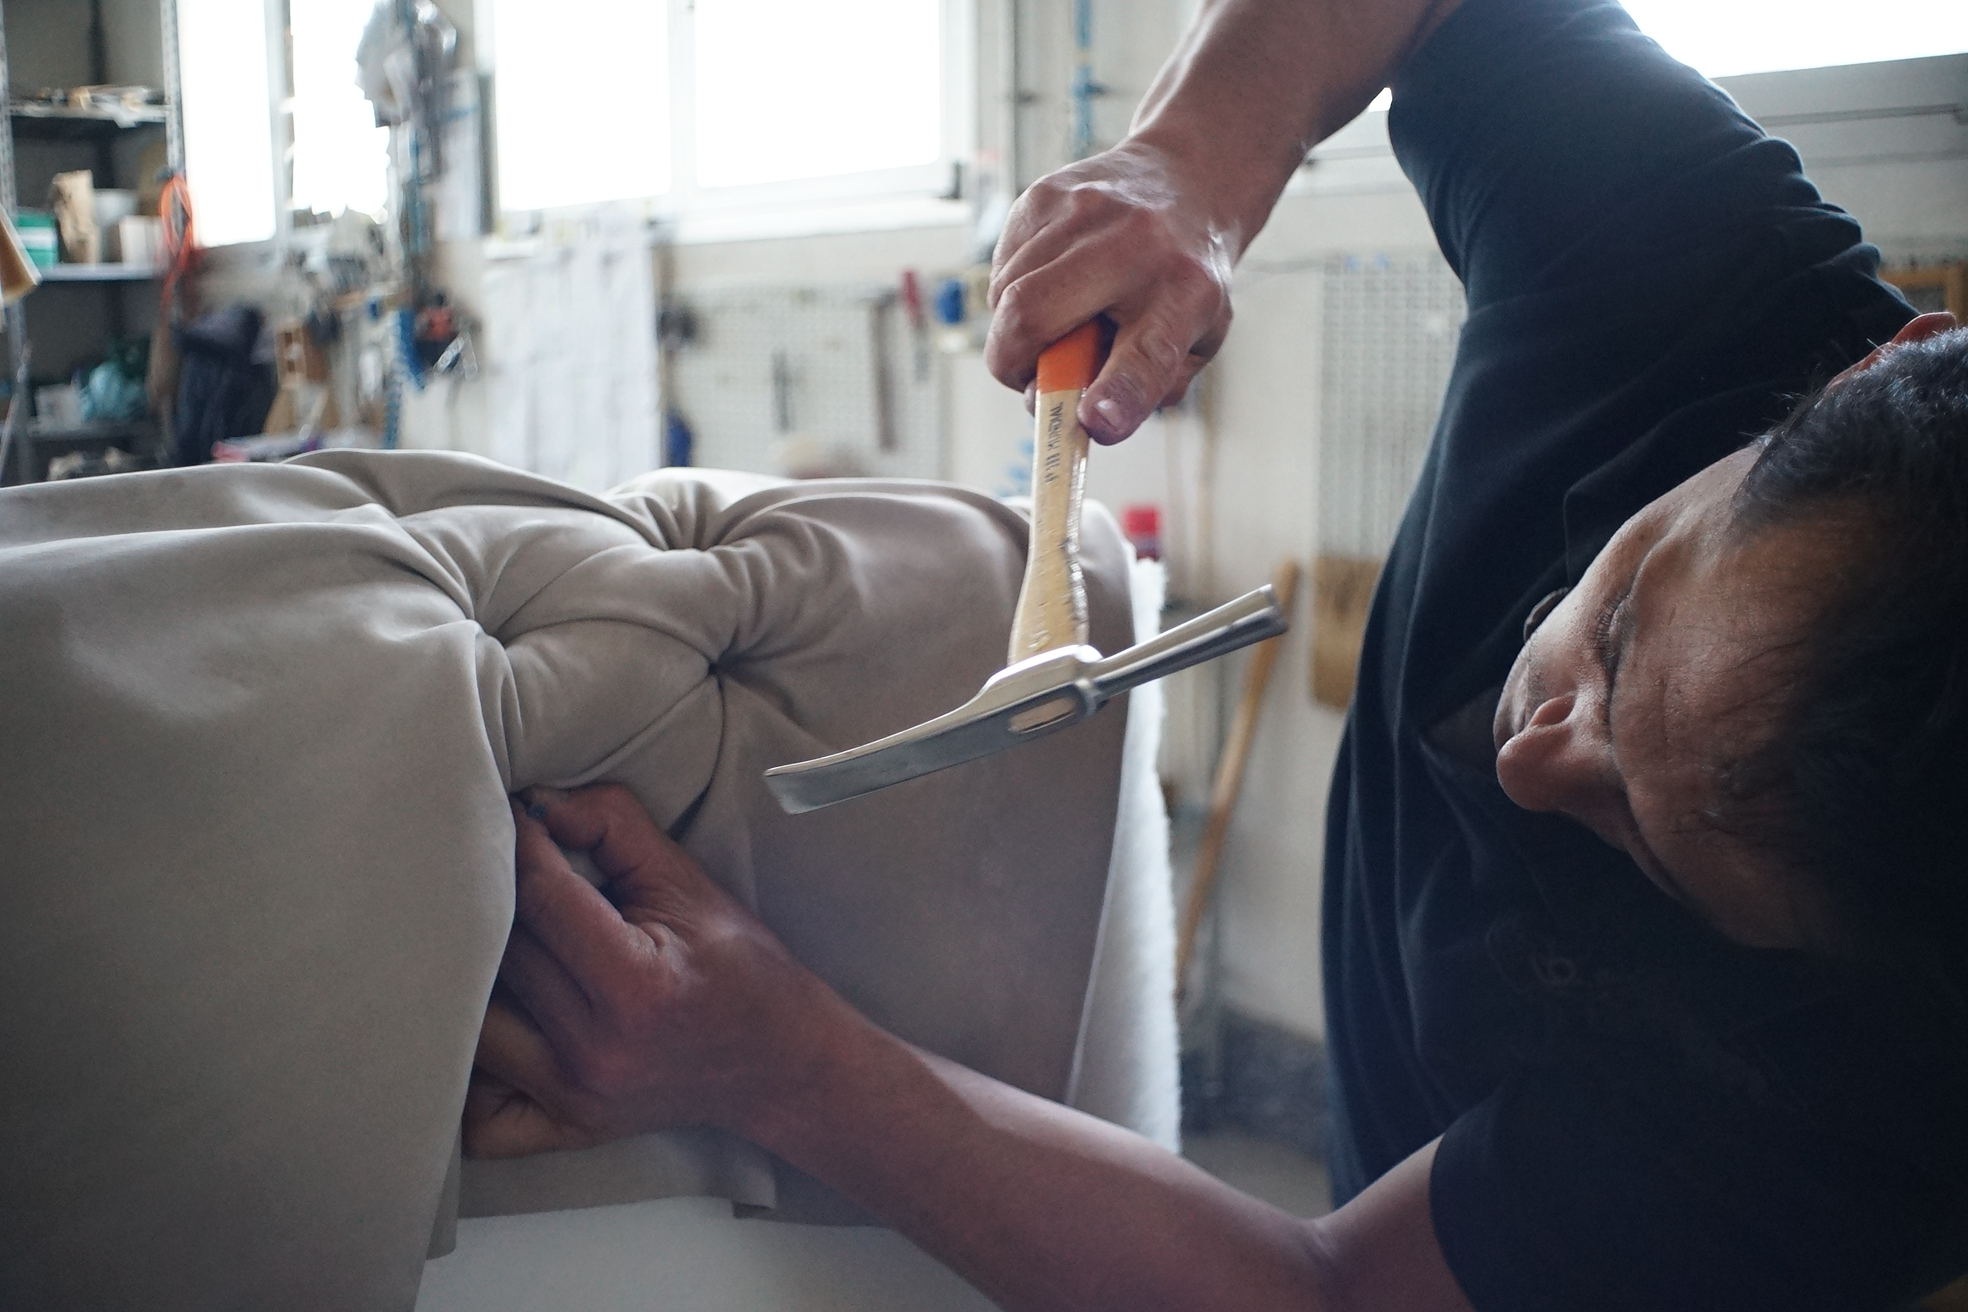
leg, furniture, arm, sofa, muscle, human body, worker, handmade, manufacture, artisan, sense